Medicine

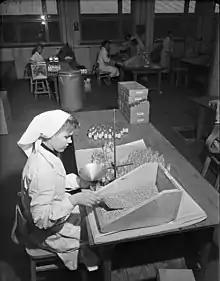
Packaging of cardiac medicine at the Star pharmaceutical factory in Tampere, Finland in 1953

The concept of hospital as institution to offer medical care and possibility of a cure for the patients due to the ideals of Christian charity, rather than just merely a place to die, appeared in the Byzantine Empire.